Troy Reeder

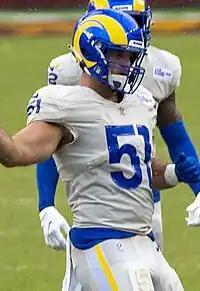
Reeder with the Los Angeles Rams in 2020

Troy Daniel Reeder (born September 13, 1994) is an American professional football linebacker for the Los Angeles Rams of the National Football League (NFL). He played college football for the Penn State Nittany Lions and Delaware Fightin' Blue Hens.